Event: Nepal Earthquake
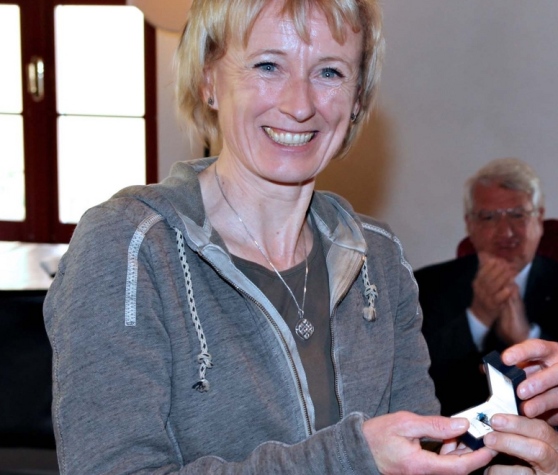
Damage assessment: no_damage